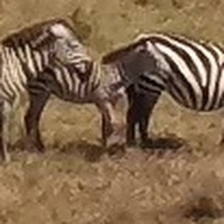
Pose orientation: right